Megaplex Theatres

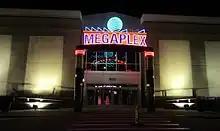
Megaplex at Jordan Commons

In September 2005, the location in Sandy opened the second IMAX screen in Utah. Megaplex has added IMAX screens since then at locations in South Jordan, West Valley City, Centerville, and Vineyard, Utah. In April 2012, the chain announced its expansion beyond the Wasatch Front with the purchase of 11 theaters from Westates Theatres. The sale included four theaters in St. George, three in Logan, two in Cedar City, and one in Mesquite, Nevada.The expansion added 71 screens and 11,968 seats to Megaplex Theatres' capacity. It had previously been operating 84 screens at six locations. Financial terms were not disclosed.